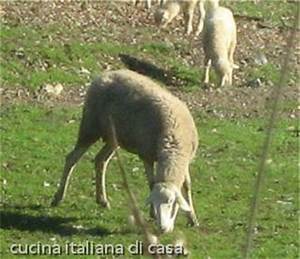
Label: pecora